Sam McBride

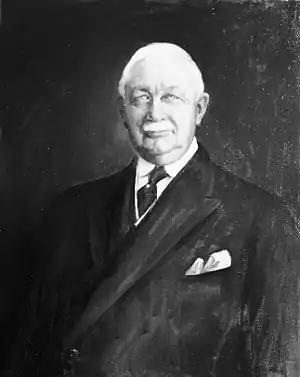
McBride painting by John Russell, 1937

Samuel McBride (July 13, 1866 – November 14, 1936) was a two-time Mayor of Toronto serving his first term from 1928 to 1929 and his second term in 1936 until his premature death. He was also a member of the Orange Order in Canada.